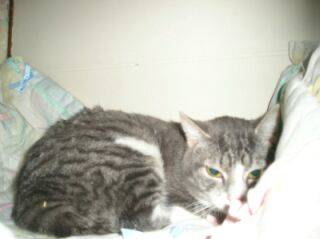
Label: cat